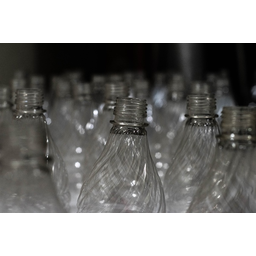
Label: bottles